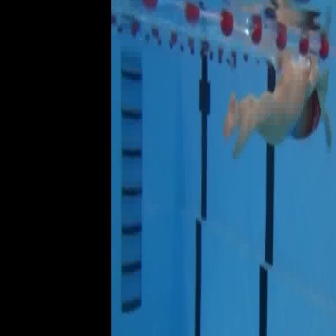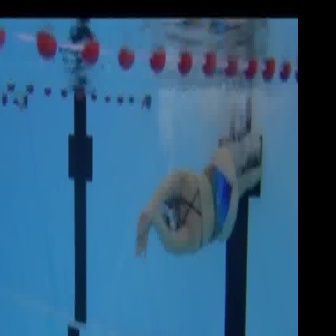
  Please identify the target specified by the bounding box [222,49,332,159] in the first image and locate it in the second image. Return the coordinates in [x_min,y_min,x_max,y_max] format.
Answer: [133,127,261,256]